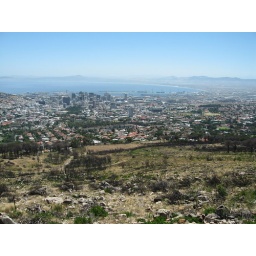
looking over cape town from table mountain